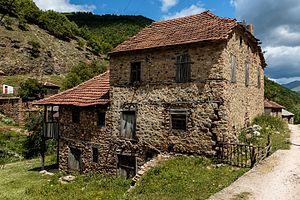
Malo Ilino est un village du sud-est de la Macédoine du Nord, situé dans la municipalité de Demir Hisar. Le village comptait 50 habitants en 2002.